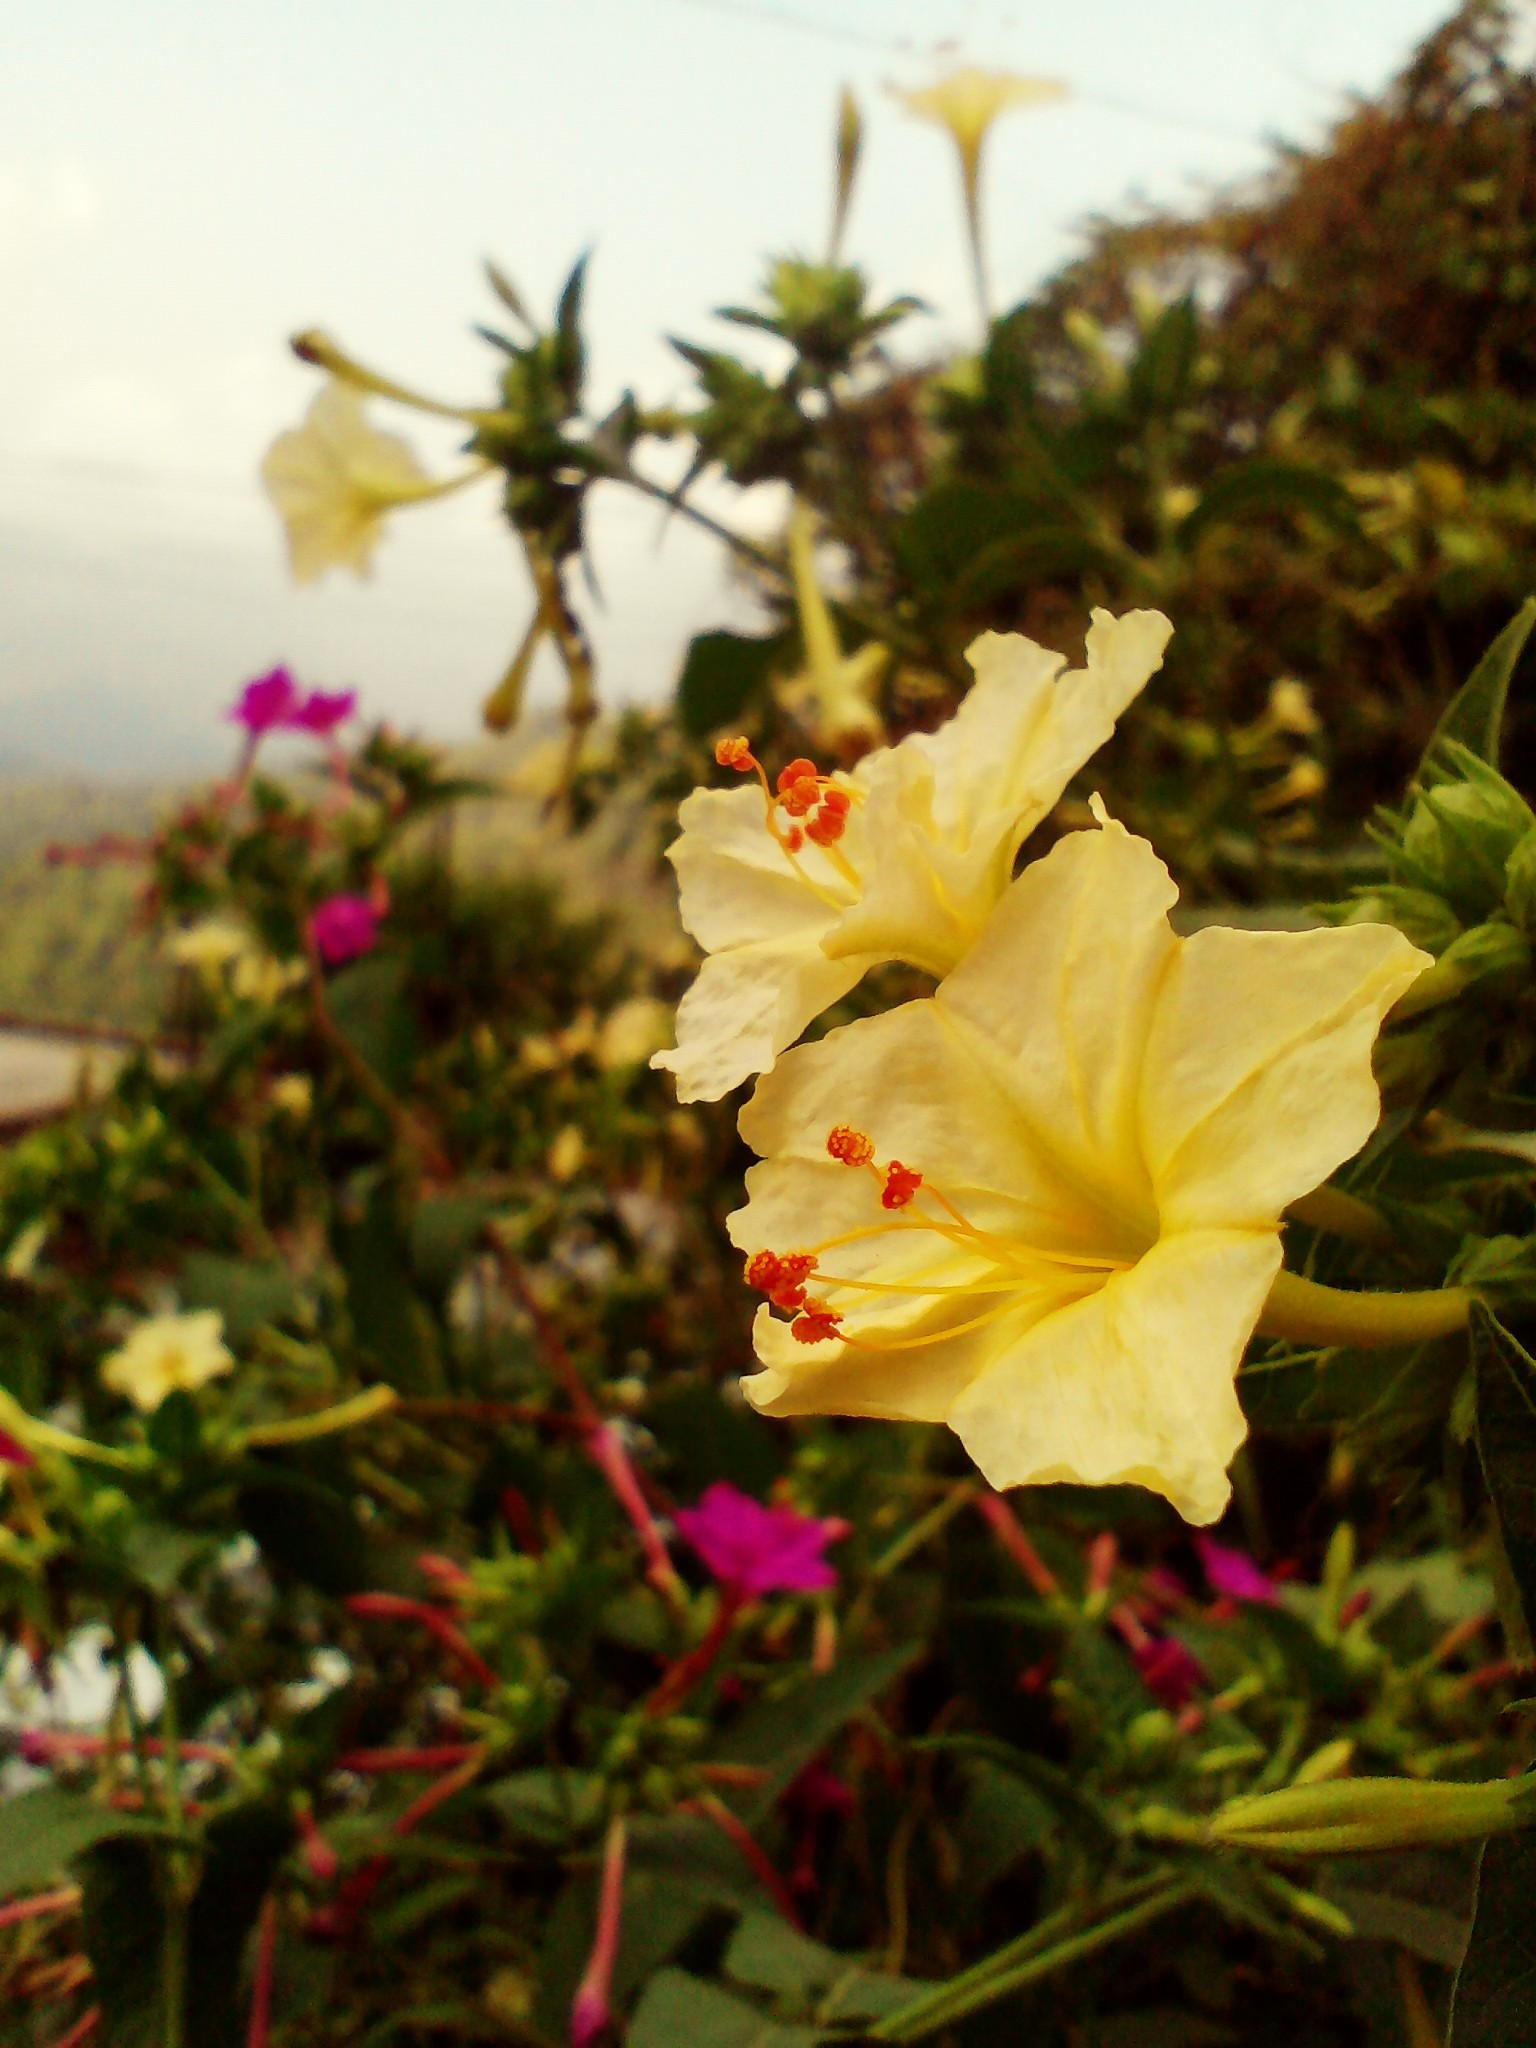
flower, nature, plant, flora, yellow, flowering plant, wildflower, spring, sky, petal, sunlight, four o clock family, malvales, annual plant, solanales, plant stem, mallow family, herbaceous plant